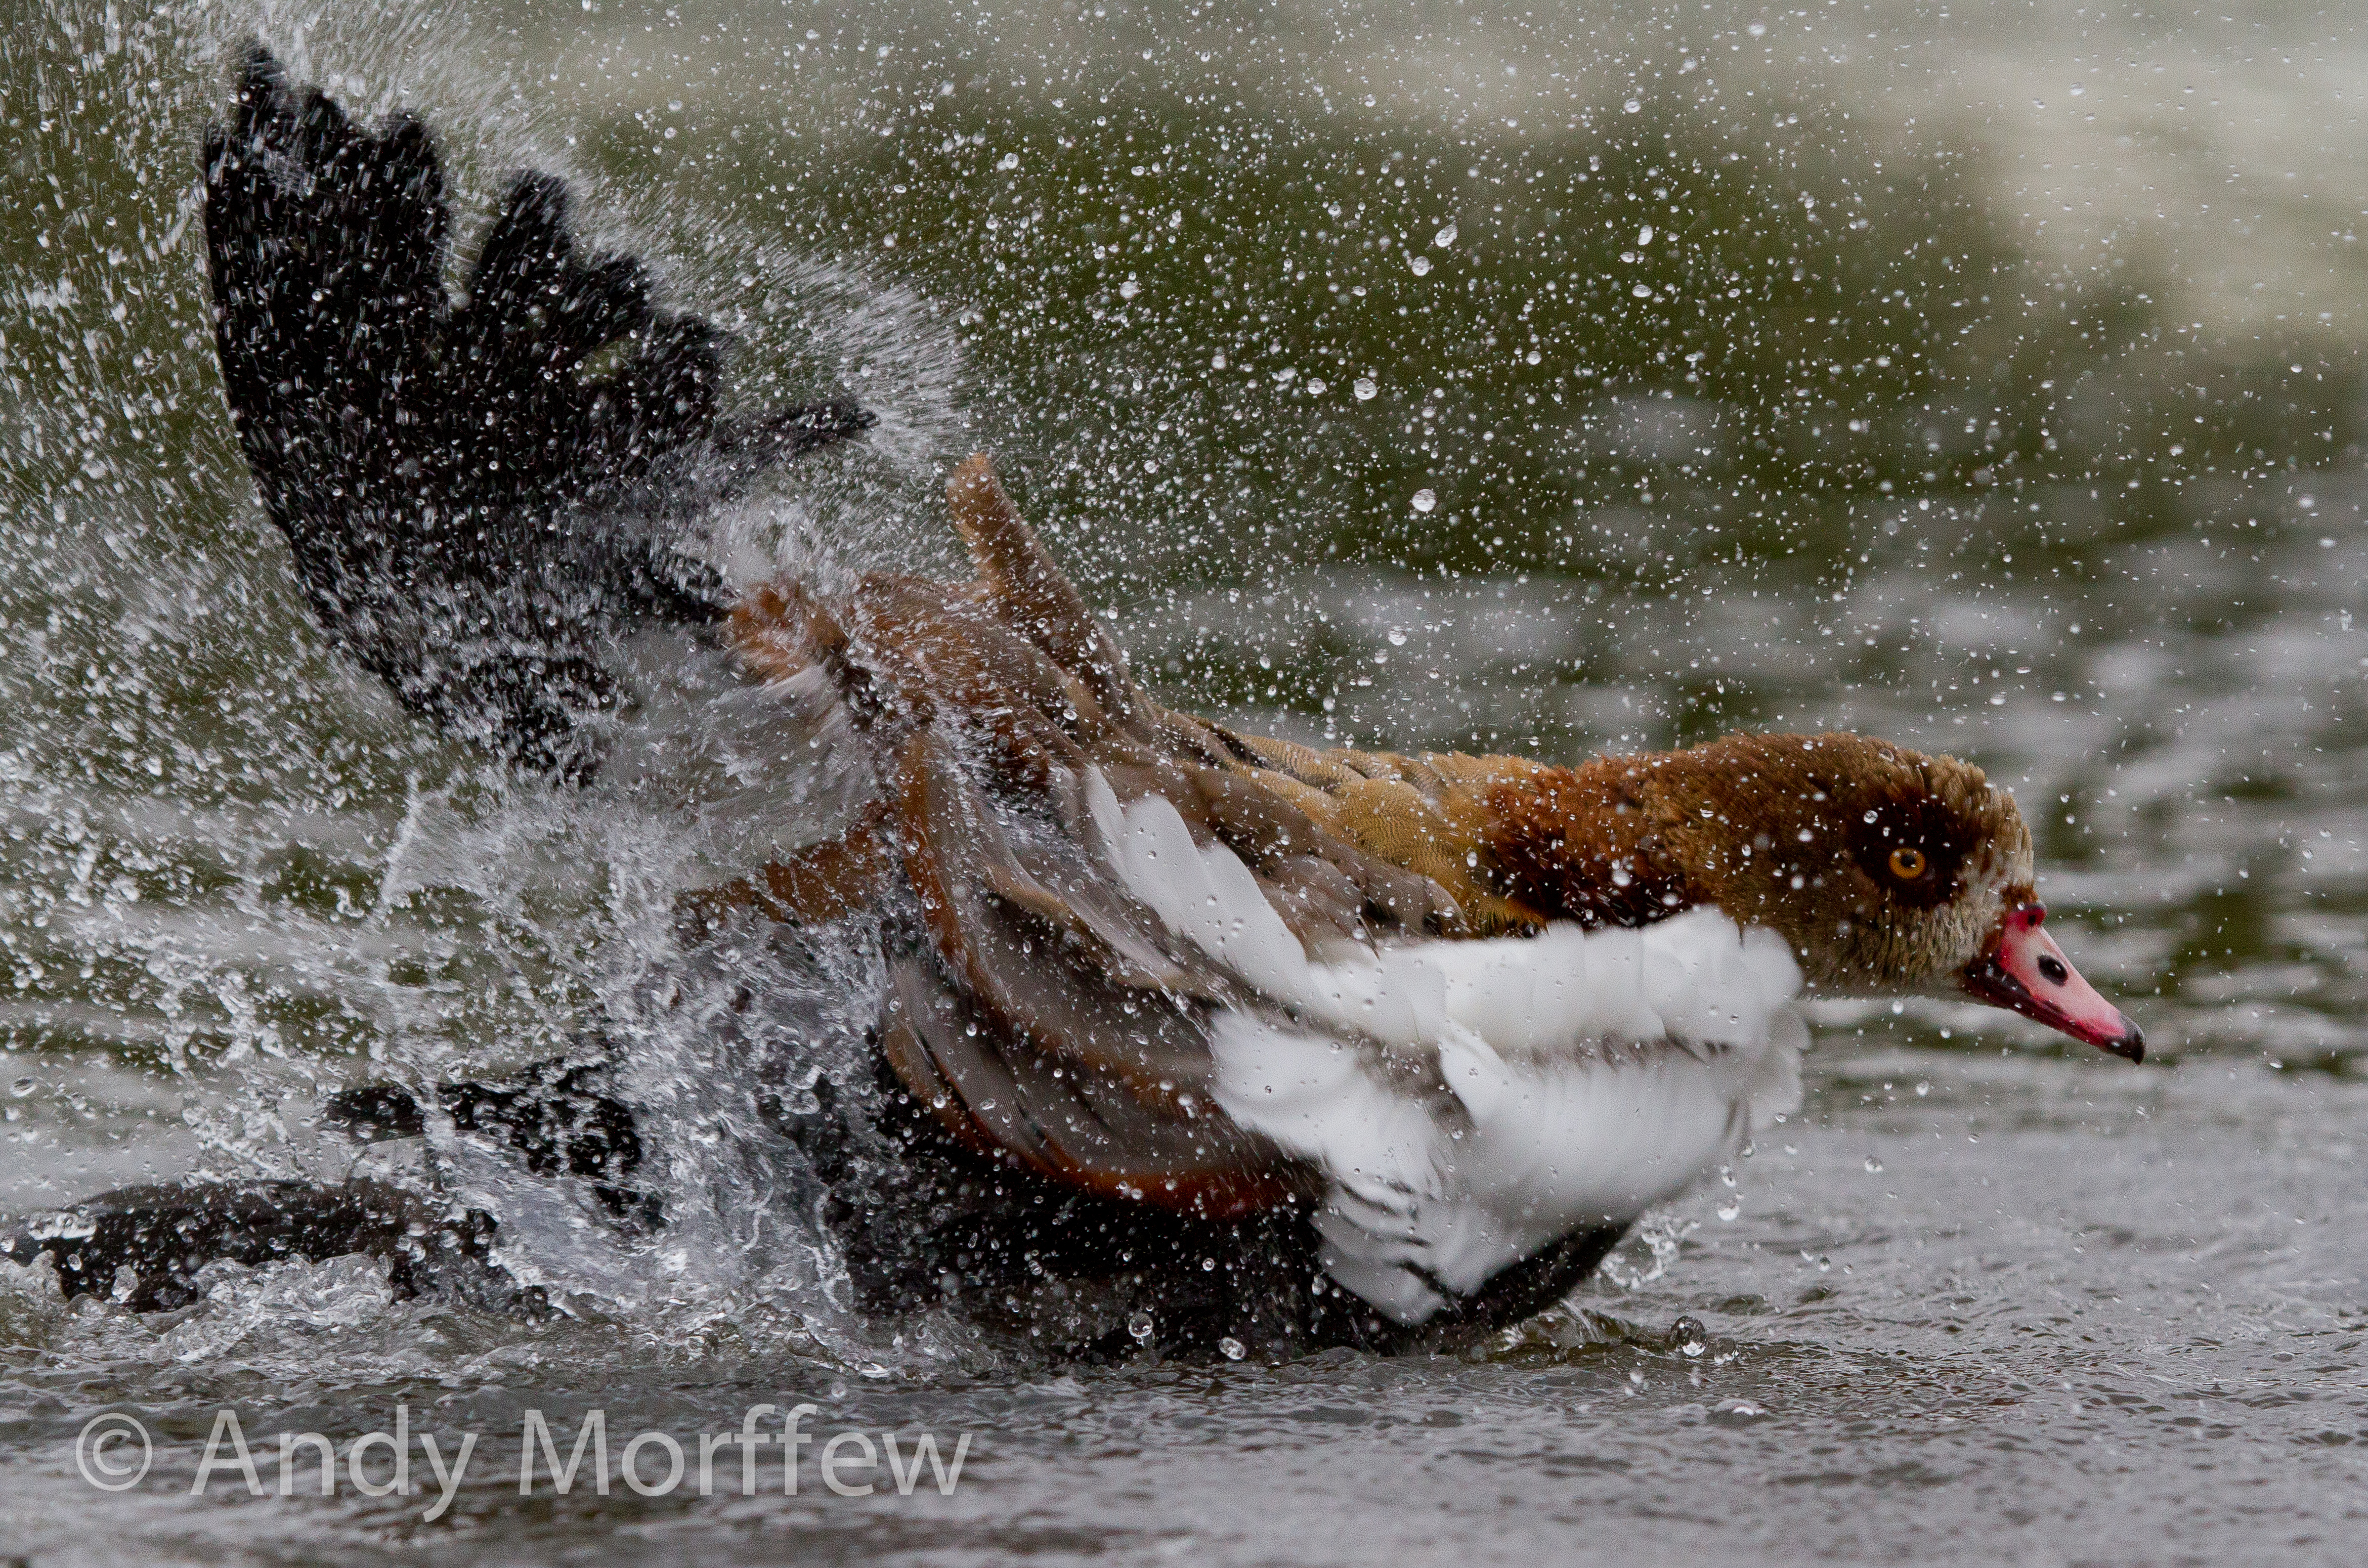
bird, wave, wildlife, park, weather, fauna, duck, vertebrate, water bird, shorebird, andymorffew, morffew, bushypark, bushy, shower, seaduck